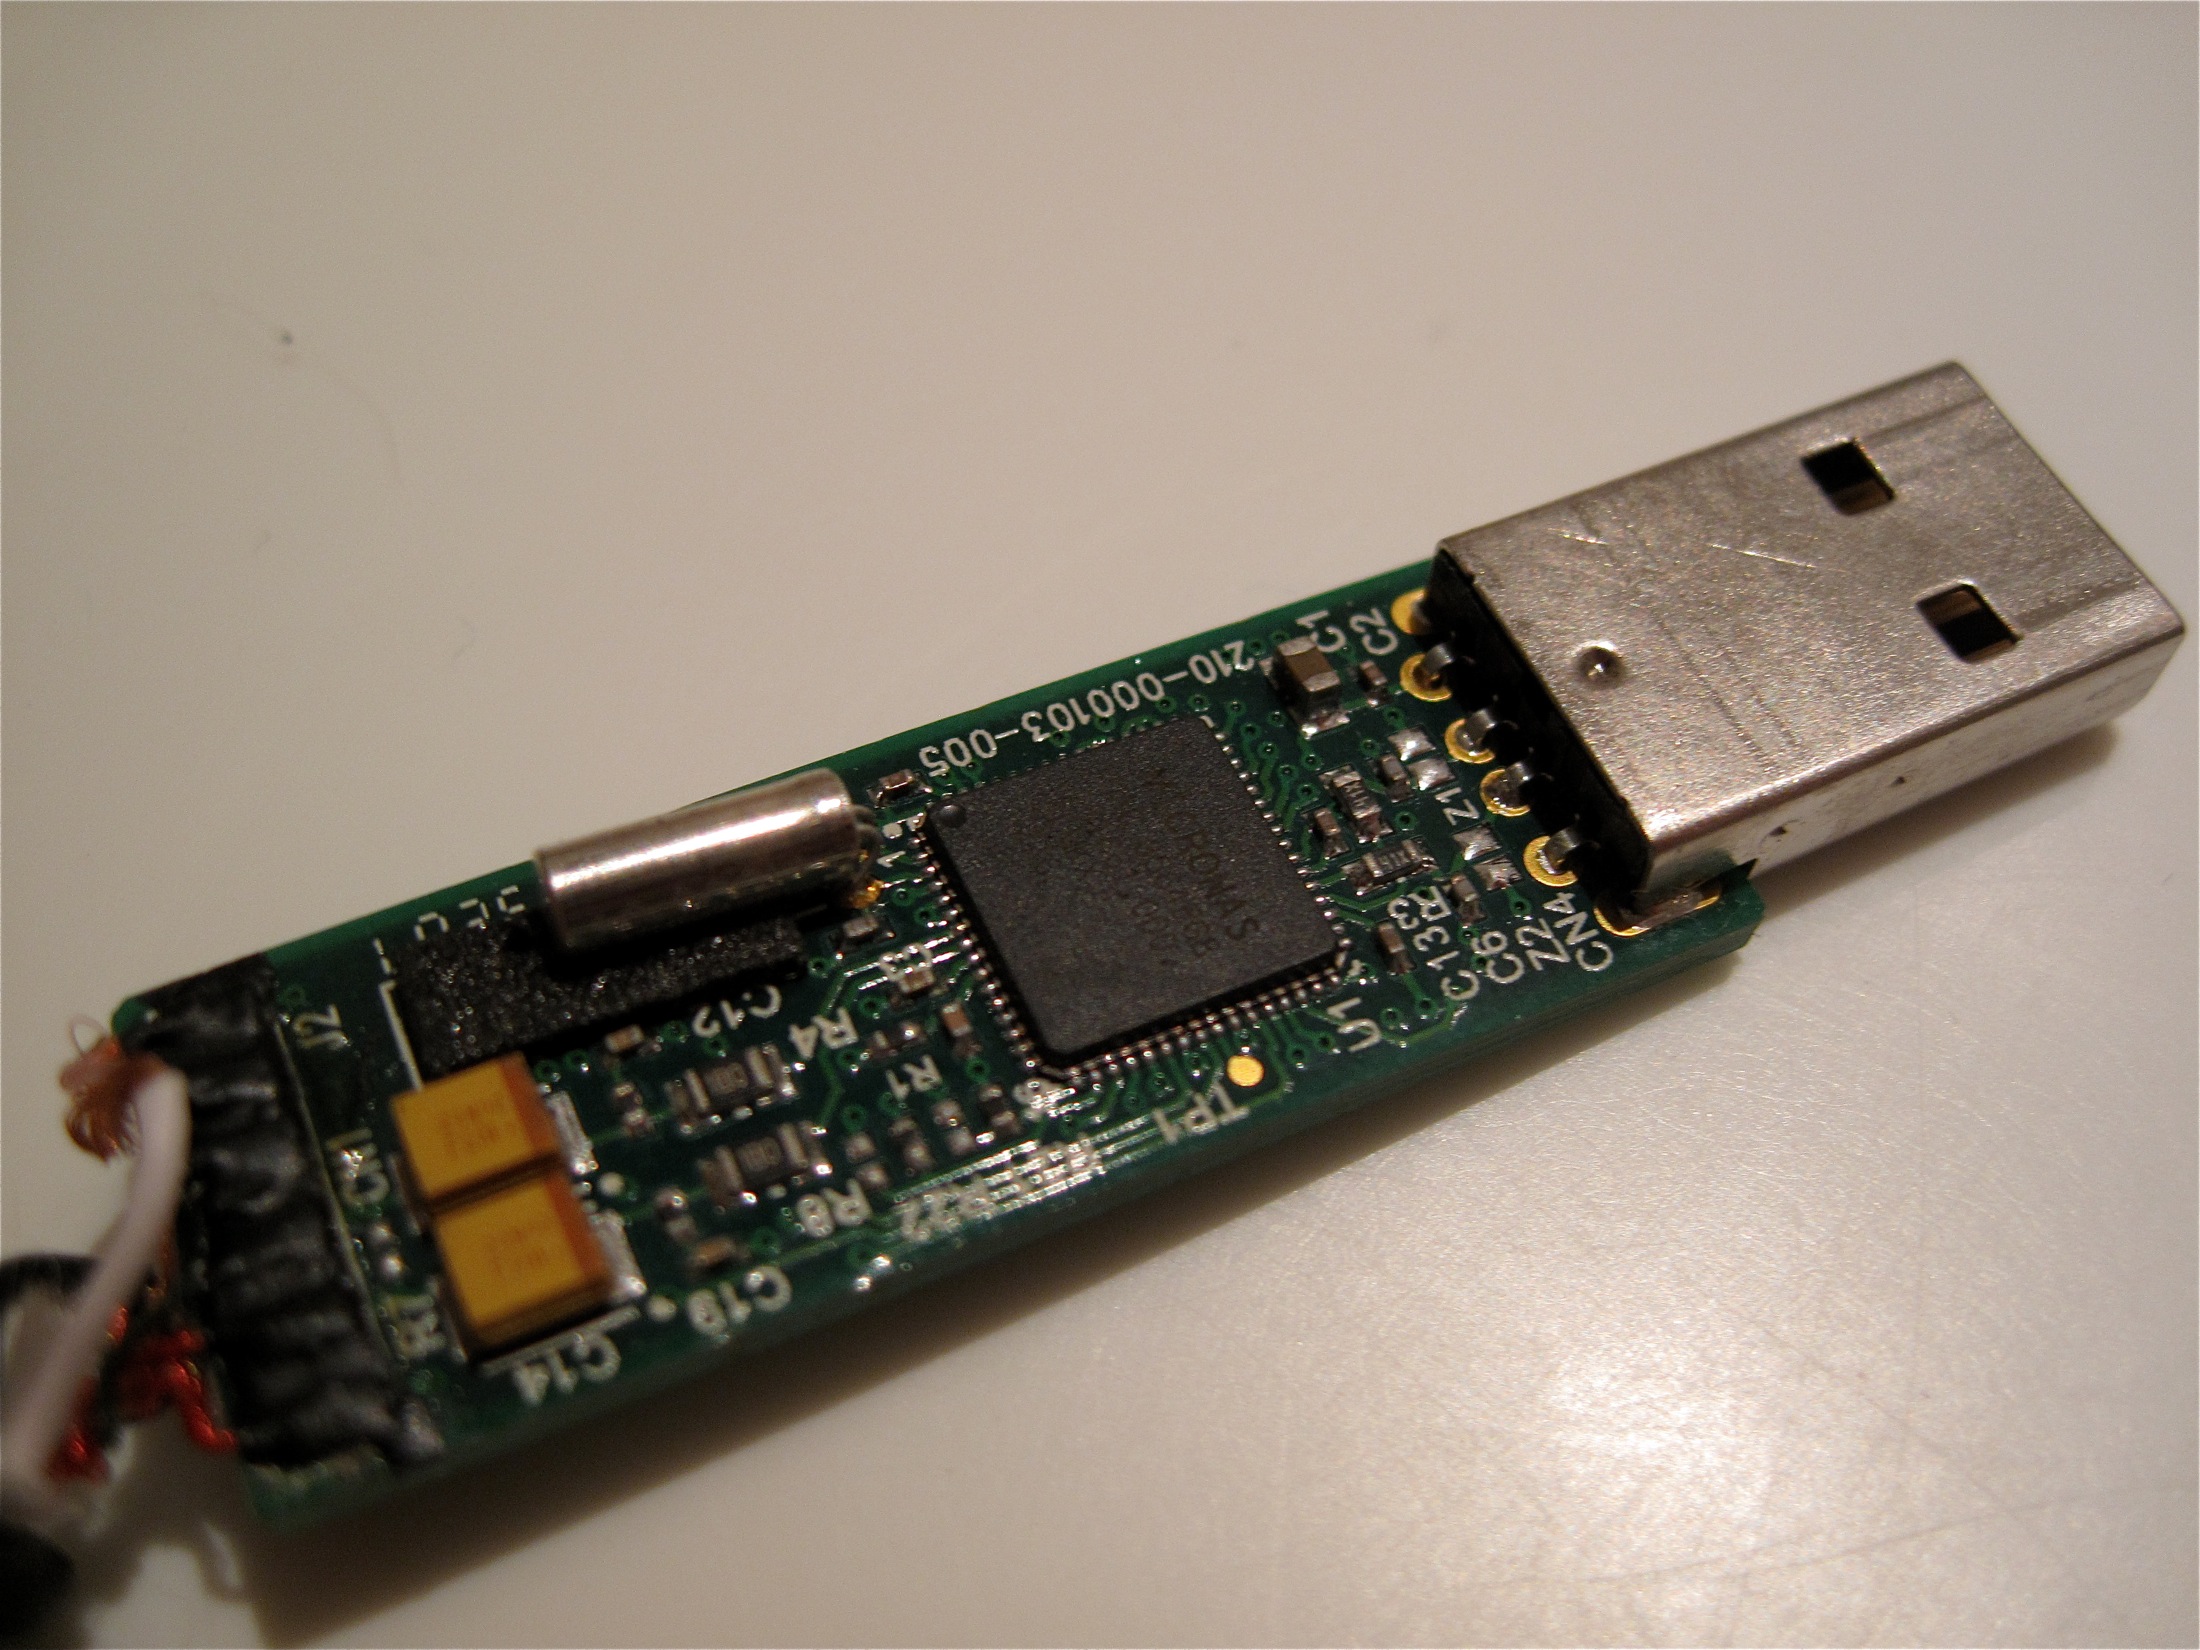
technology, multimedia, microcontroller, electronic device, computer hardware, personal computer hardware, electronics accessory, data storage device, network interface controller, sound card, io card